North Queensland Cowboys

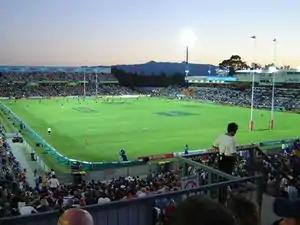
View of the Cowboys former home ground, Willows Sports Complex

From 1995 to 2019, the Cowboys played their home games at Willows Sports Complex, located in the Townsville suburb of Kirwan. Prior to 1995, the venue hosted trotting paceway nights, and was the main pacing venue for the Townsville District, but due to the admittance of the Cowboys, the venue was turned into a rugby league stadium.